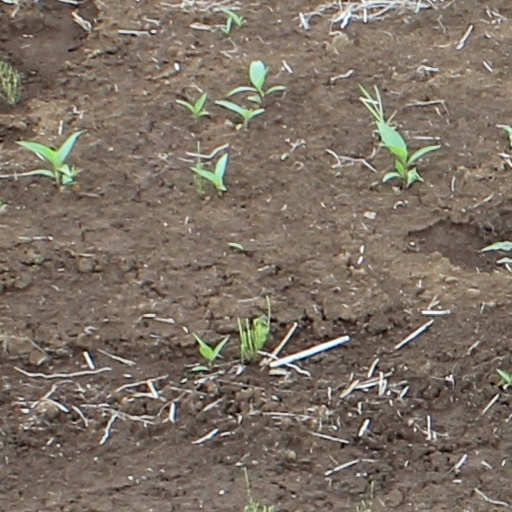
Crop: wheat